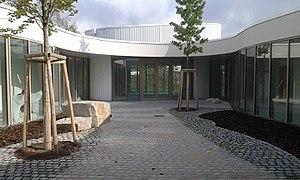
la nouvelle école est composée de 11 salles de classe, d'une salle d'arts plastiques/sciences et d'une bibliothèque. Il y a aussi deux patios qui éclairent le couloir.
Betschdorf est une commune française située dans le nord du département du Bas-Rhin, en région Grand Est.